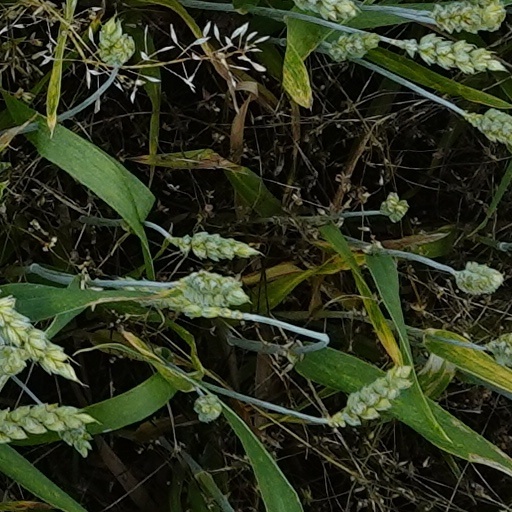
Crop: wheat